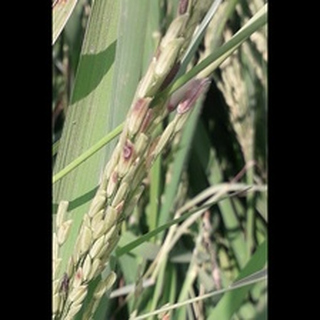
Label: diseased_rice